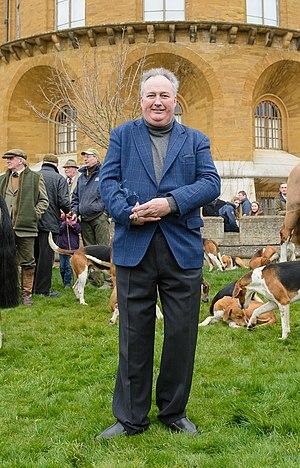
David Manners, 11ᵉ duc de Rutland, est un noble de la pairie d'Angleterre.